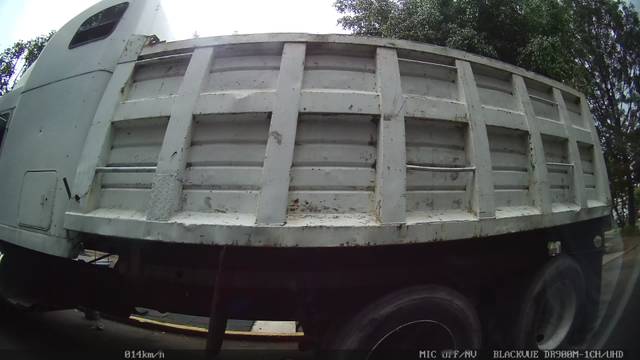
Region: Mexico
Coordinates: 19.38, -99.061